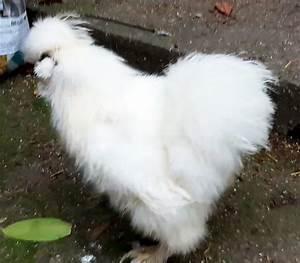
chicken